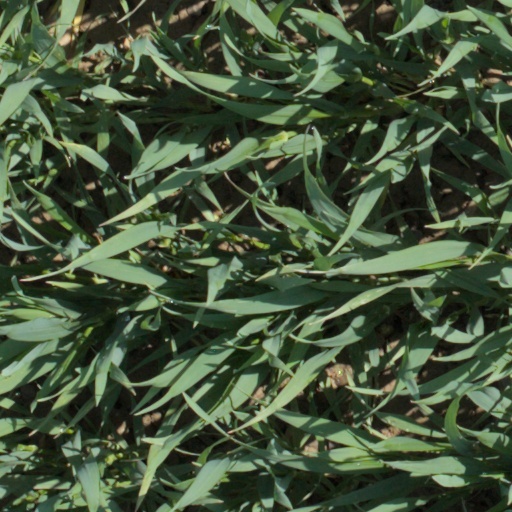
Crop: wheat